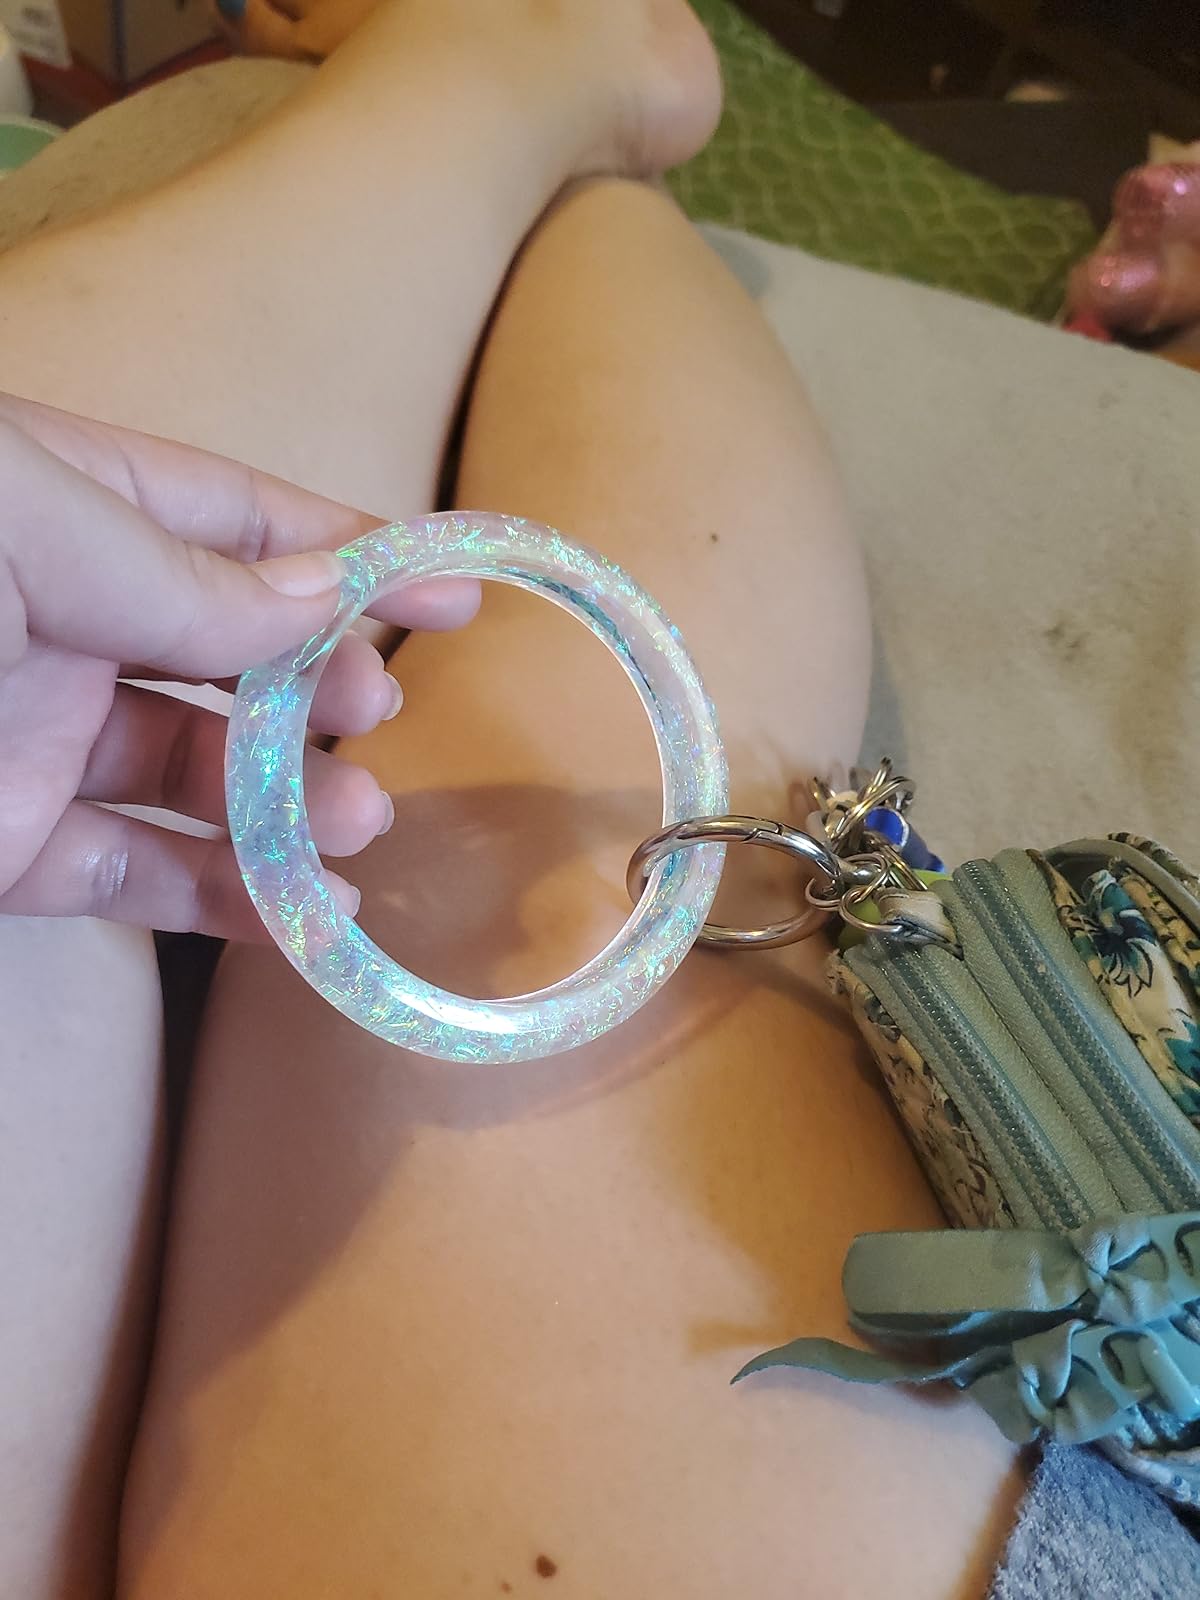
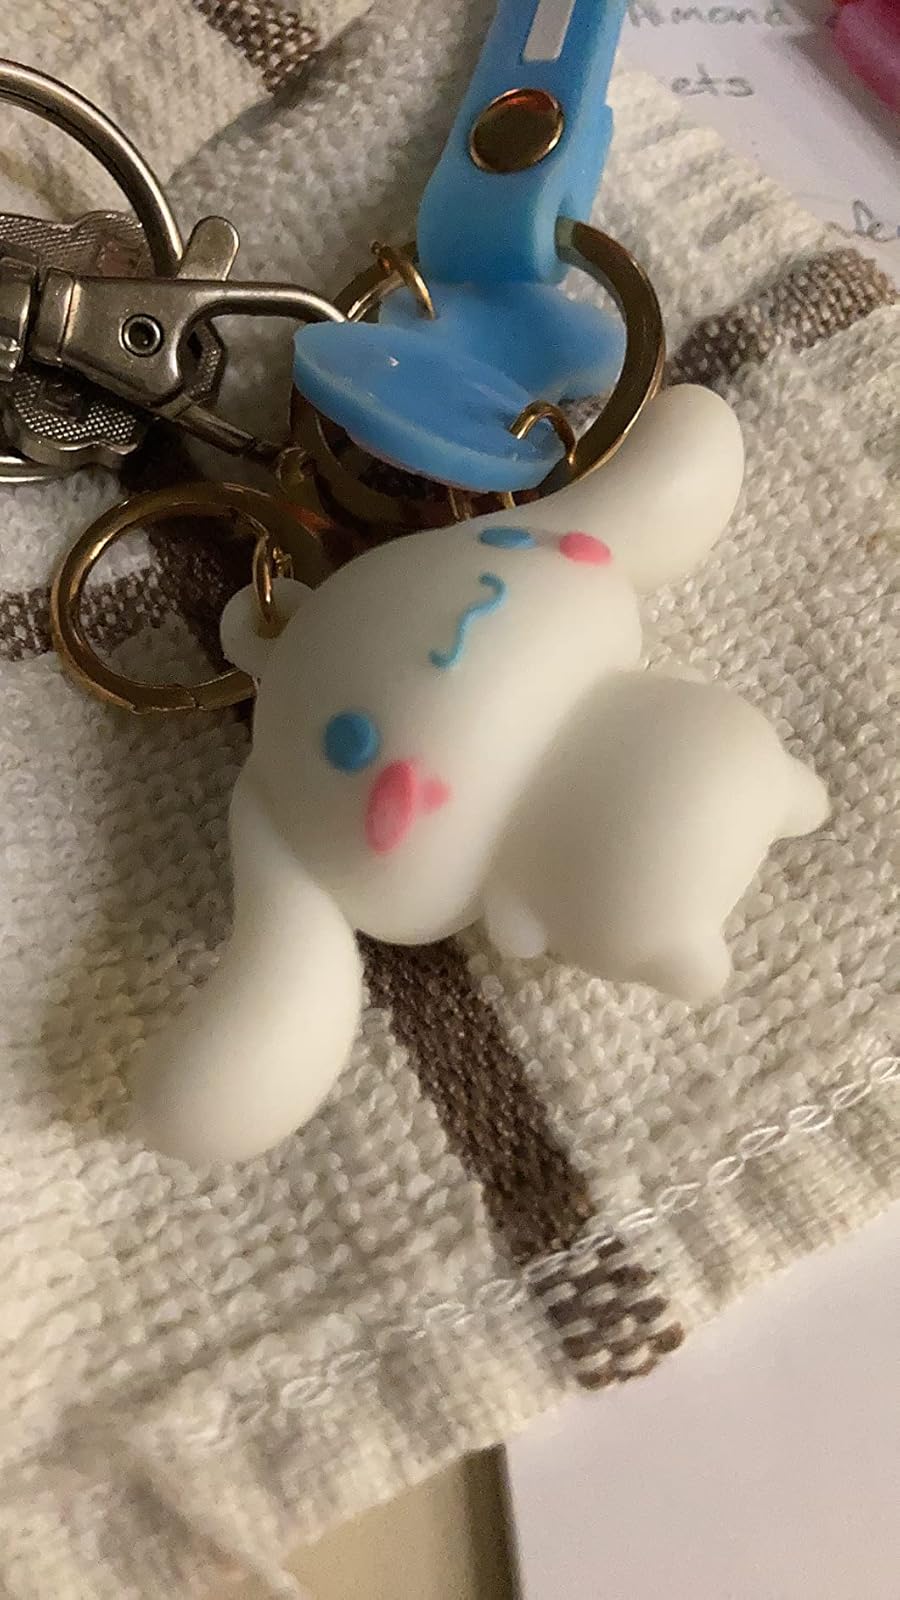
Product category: accessories_keychain
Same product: no